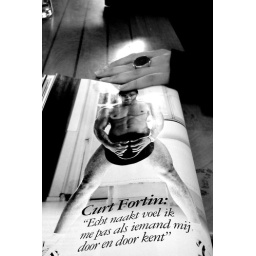
life in black and white - candy man